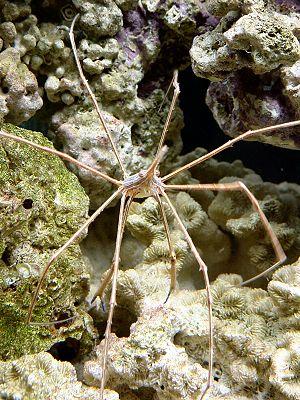
Les Inachidae sont une famille de crabes du groupe des Majoidea. Elle comprend plus de 200 espèces actuelles et une dizaine de fossiles dans 39 genres.
Les Brachyura sont des crustacés décapodes dotés d'une carapace plutôt plate, et d'un abdomen court et large placé sous le thorax. On distingue les Brachyura, les vrais crabes, des Anomura qui comprend plusieurs autres crustacés qui sont également appelés crabes
Le crabe flèche est une espèce de crabes de la famille des Inachidae.